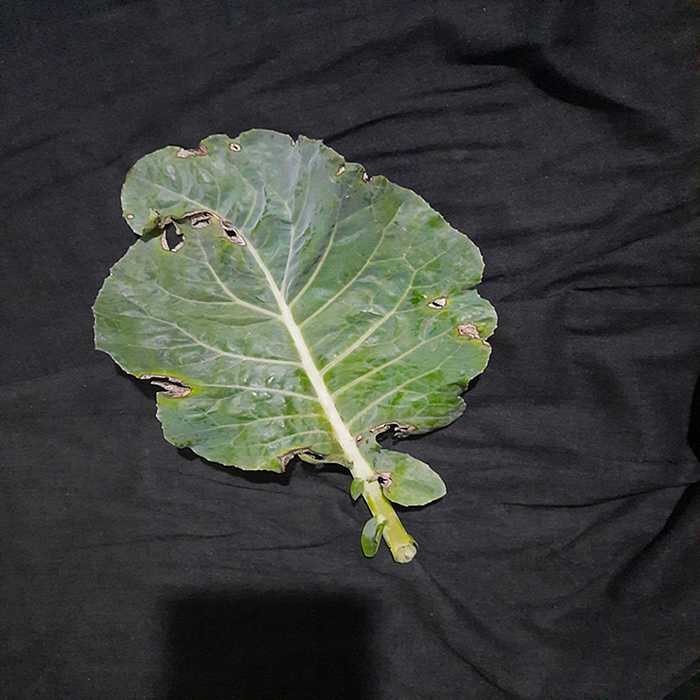
Plant: Cauliflower
Label: Downy mildew